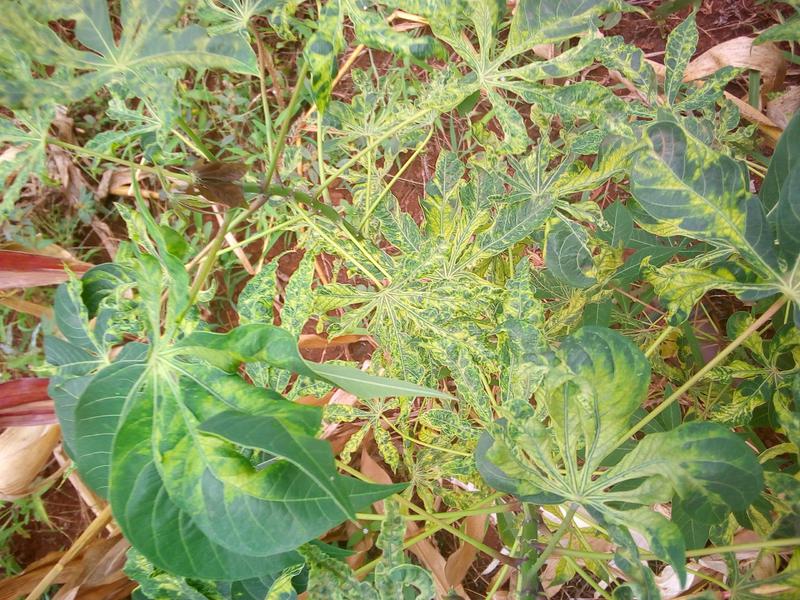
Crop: cassava
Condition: mosaic_disease